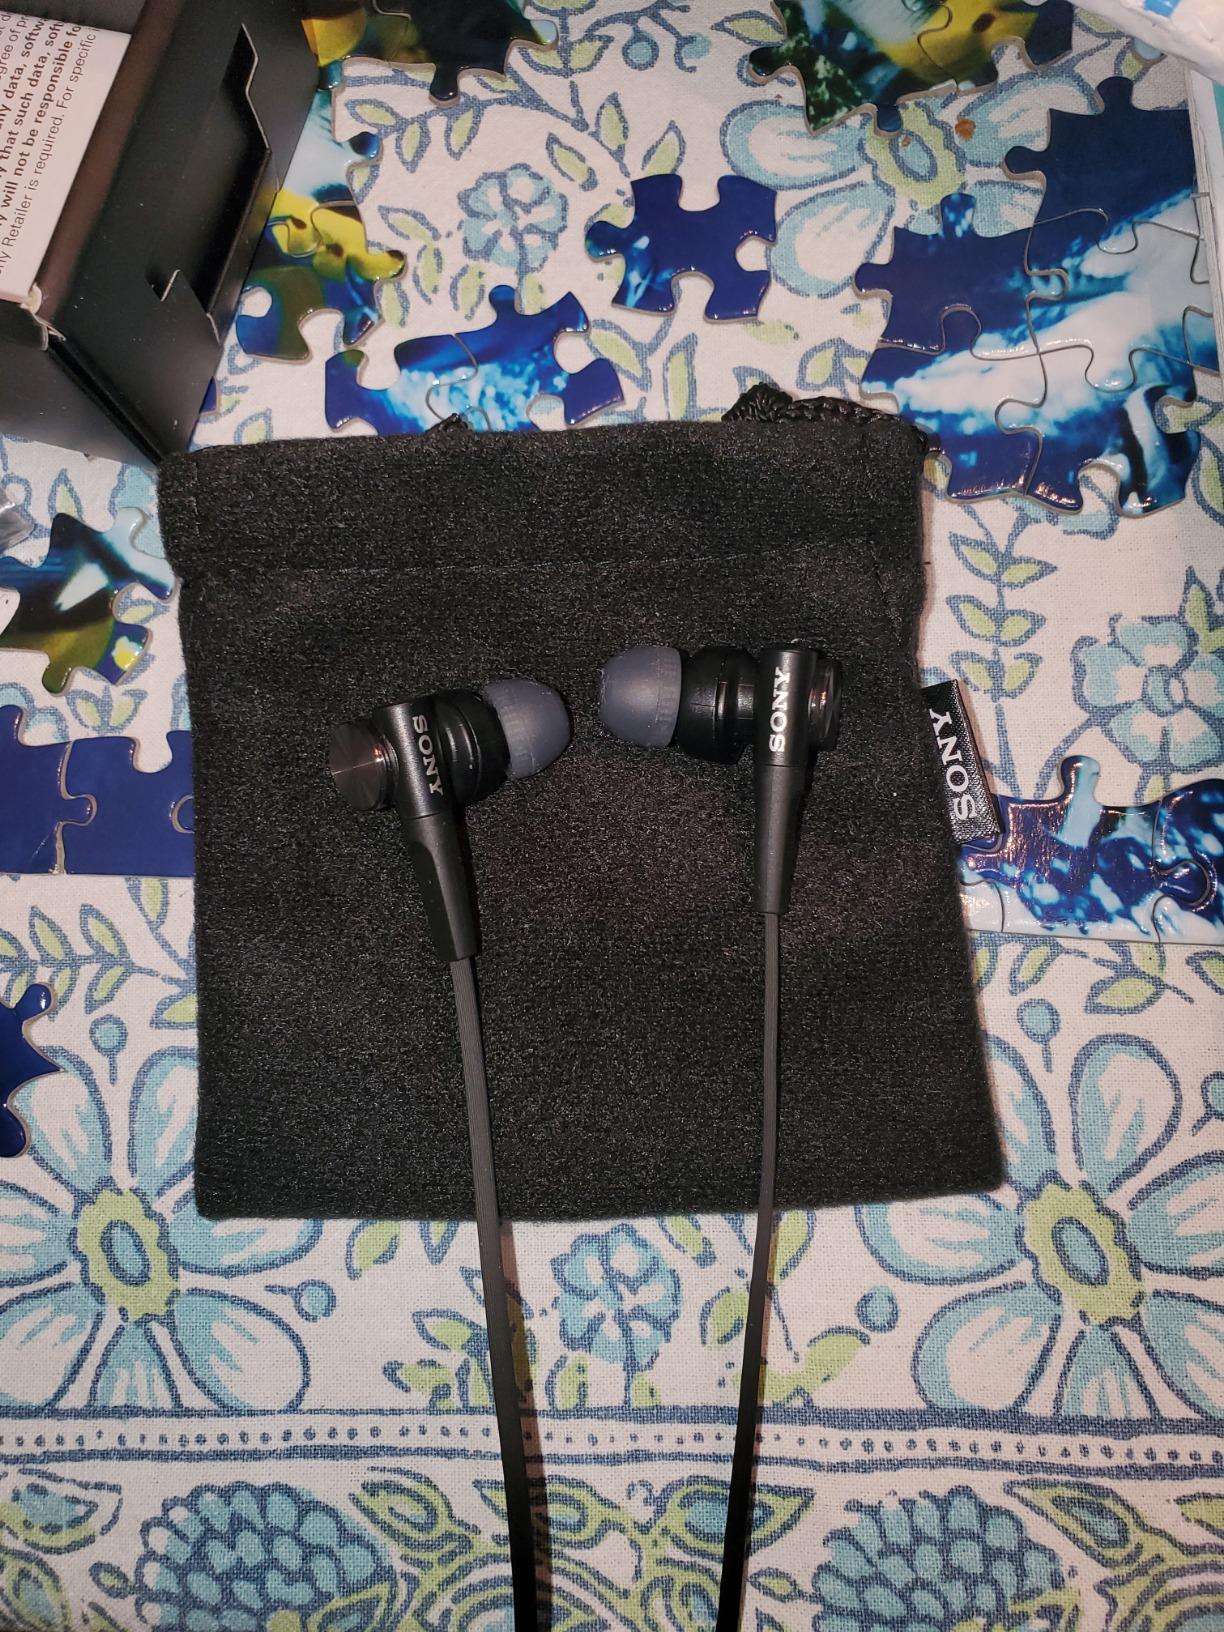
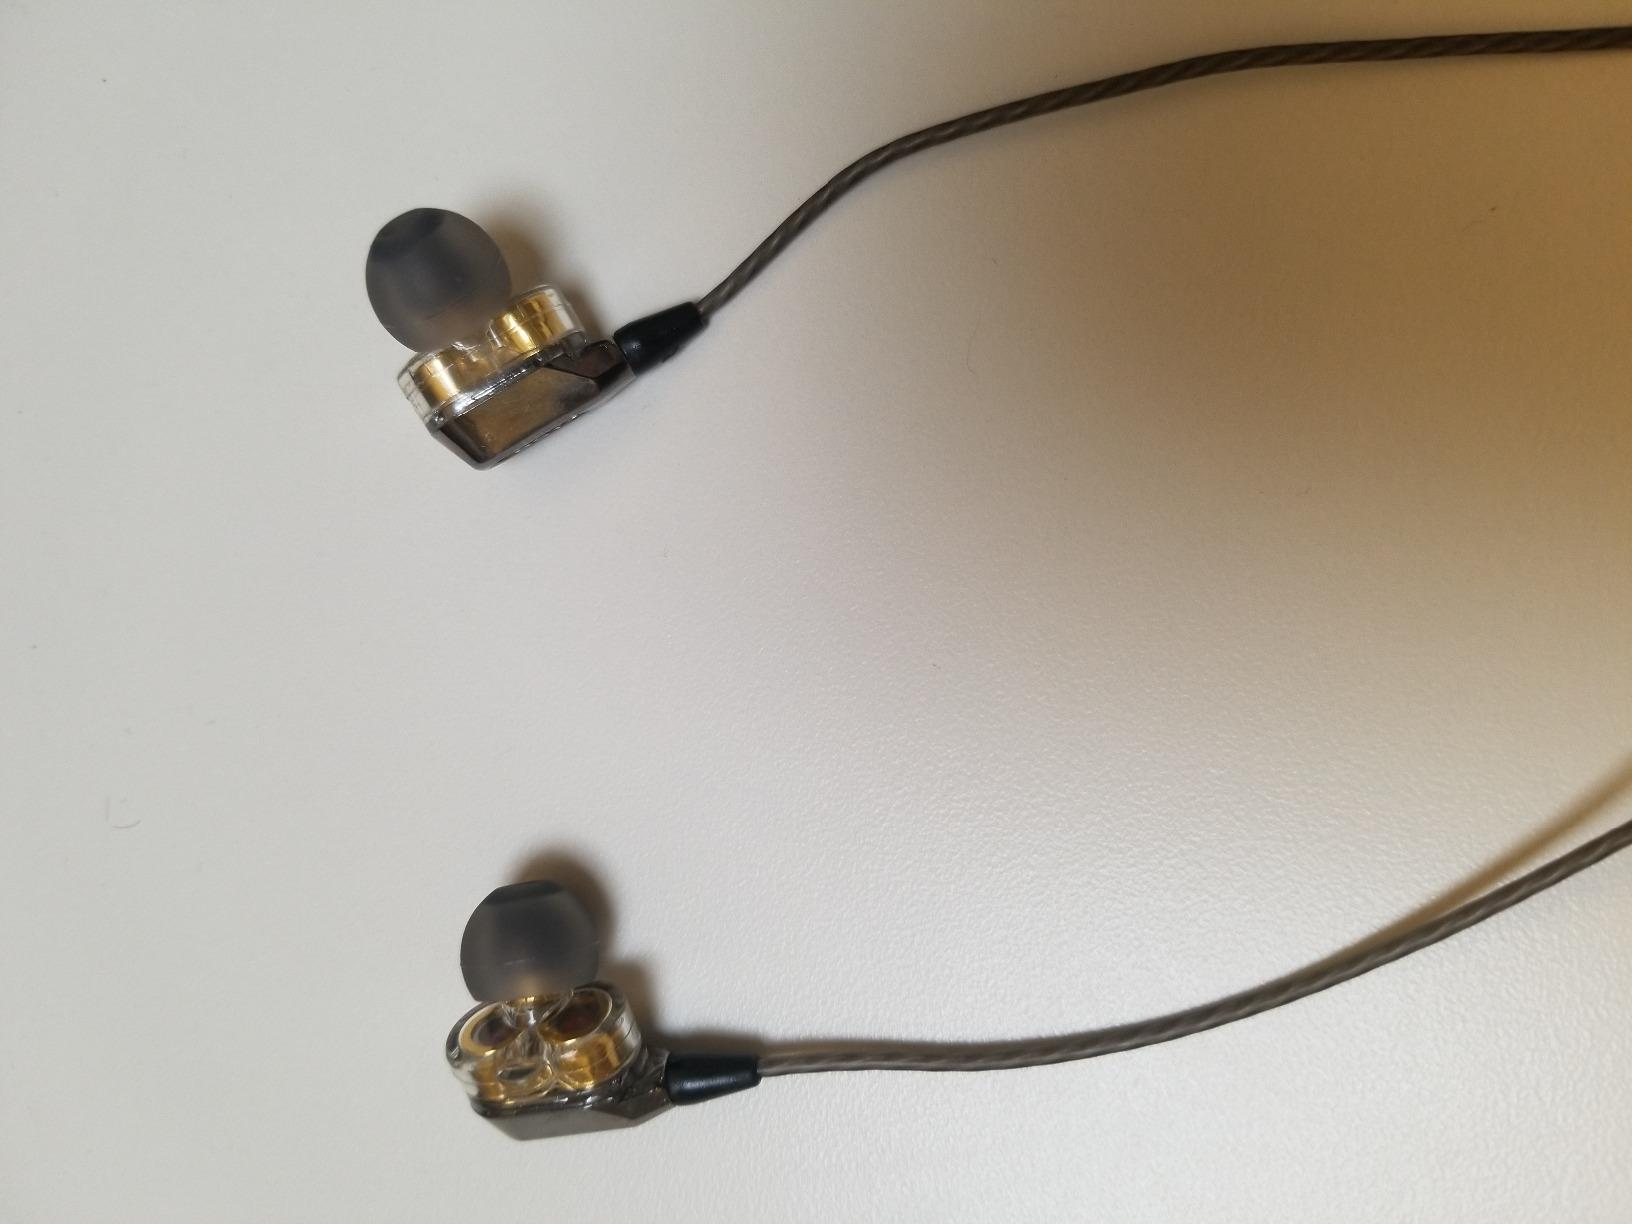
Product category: headphones
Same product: no